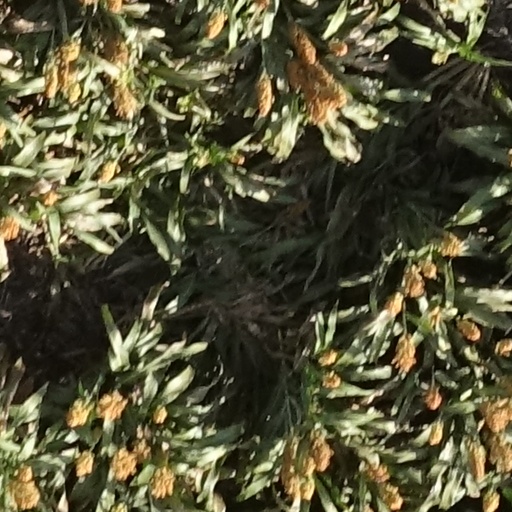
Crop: sorghum